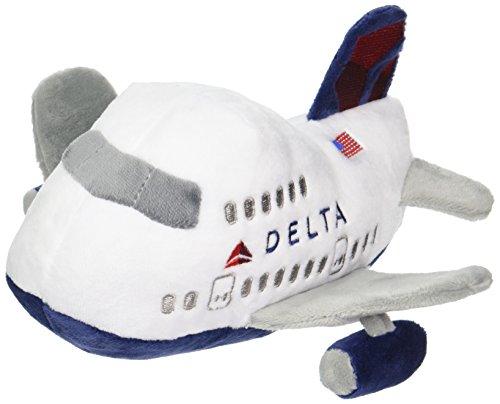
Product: Delta Plush Toy w Sound
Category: Toys & Games | Stuffed Animals & Plush Toys | Plush Figures
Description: Sound works.
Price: $14.99
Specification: ProductDimensions:4x7x7inches|ItemWeight:3.2ounces|ShippingWeight:4.8ounces(Viewshippingratesandpolicies)|ASIN:B000V0FOY6|Itemmodelnumber:-|Manufacturerrecommendedage:14-15years